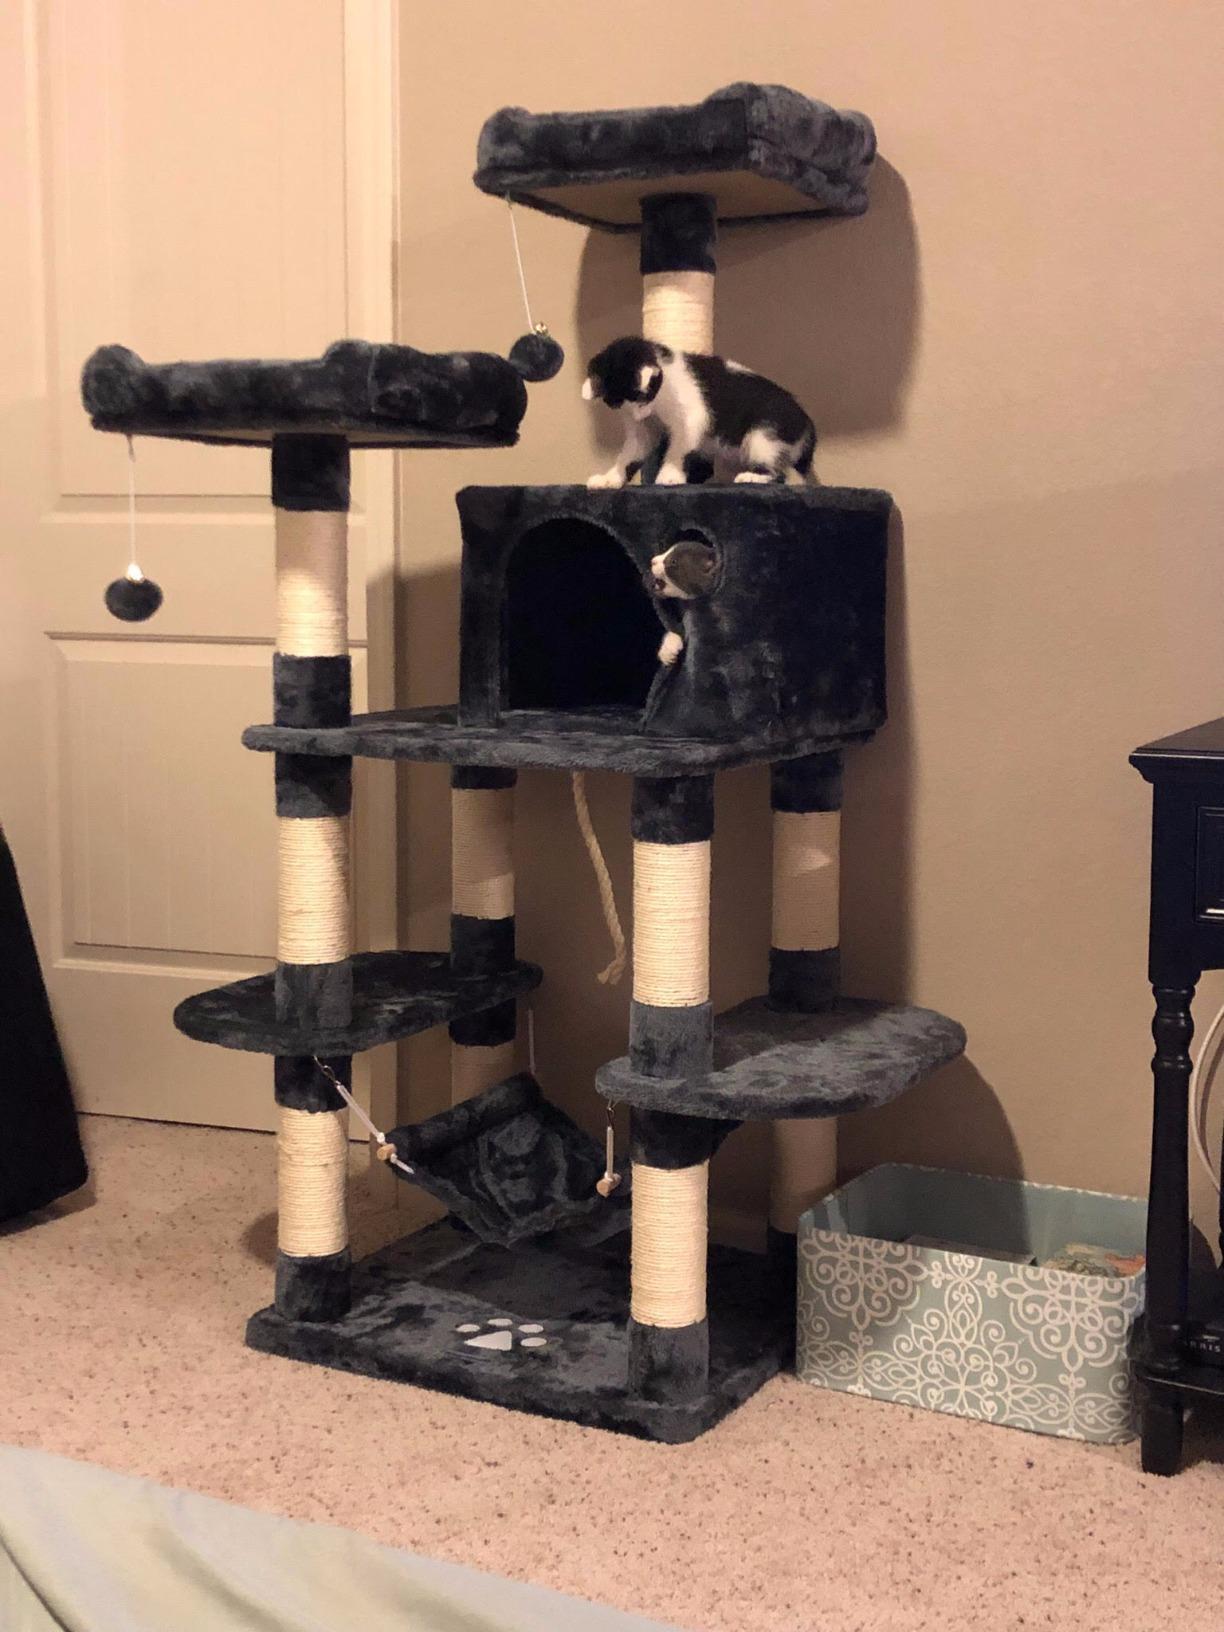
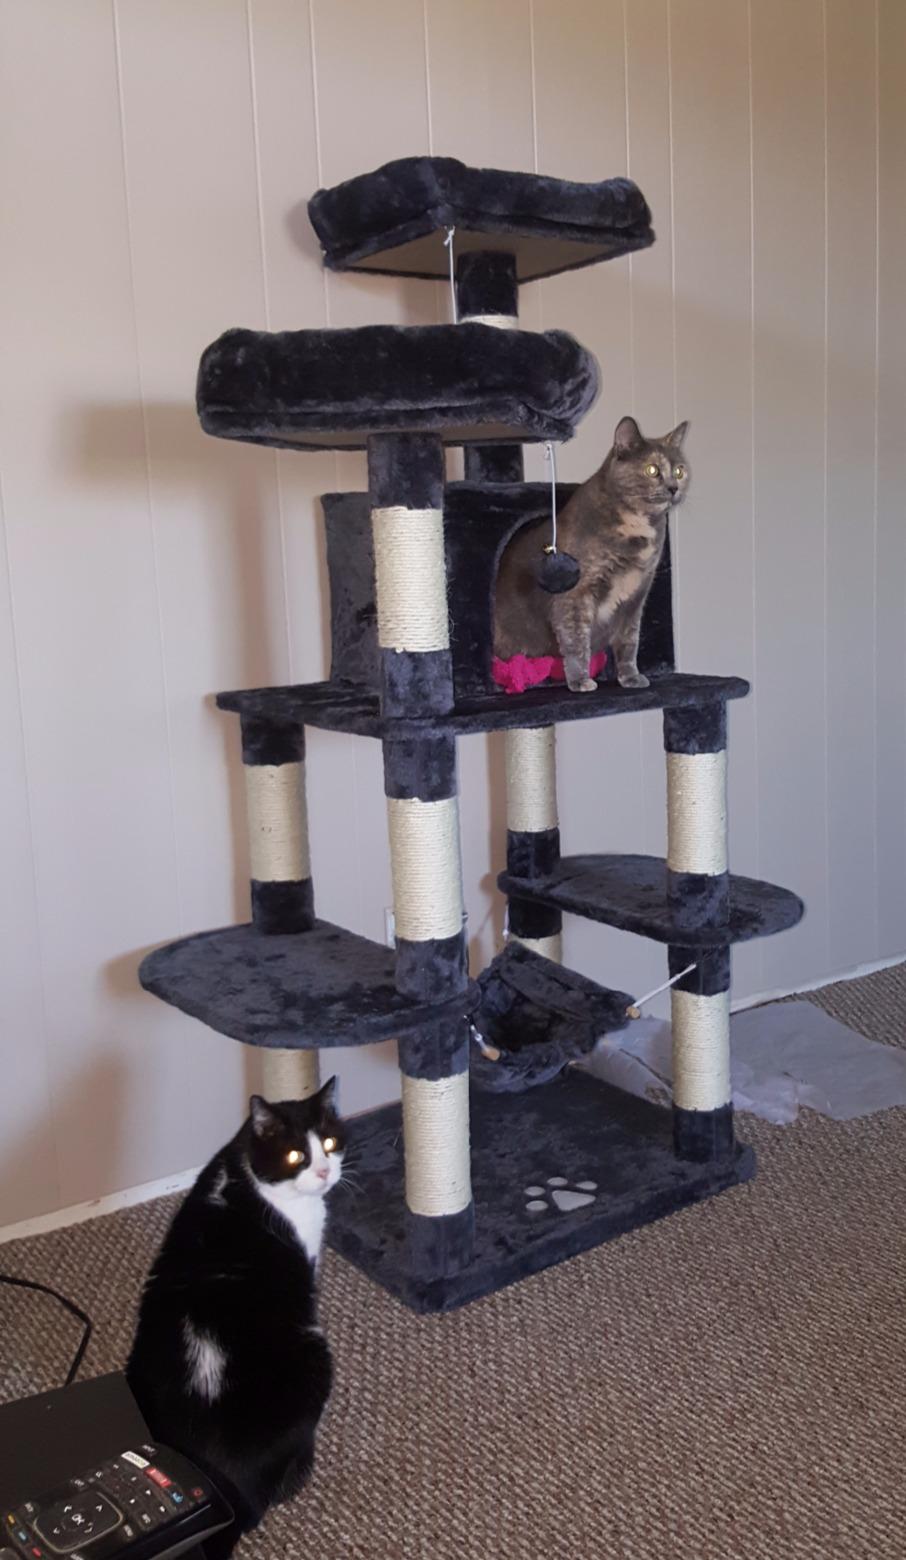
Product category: items_cat tree
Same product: yes